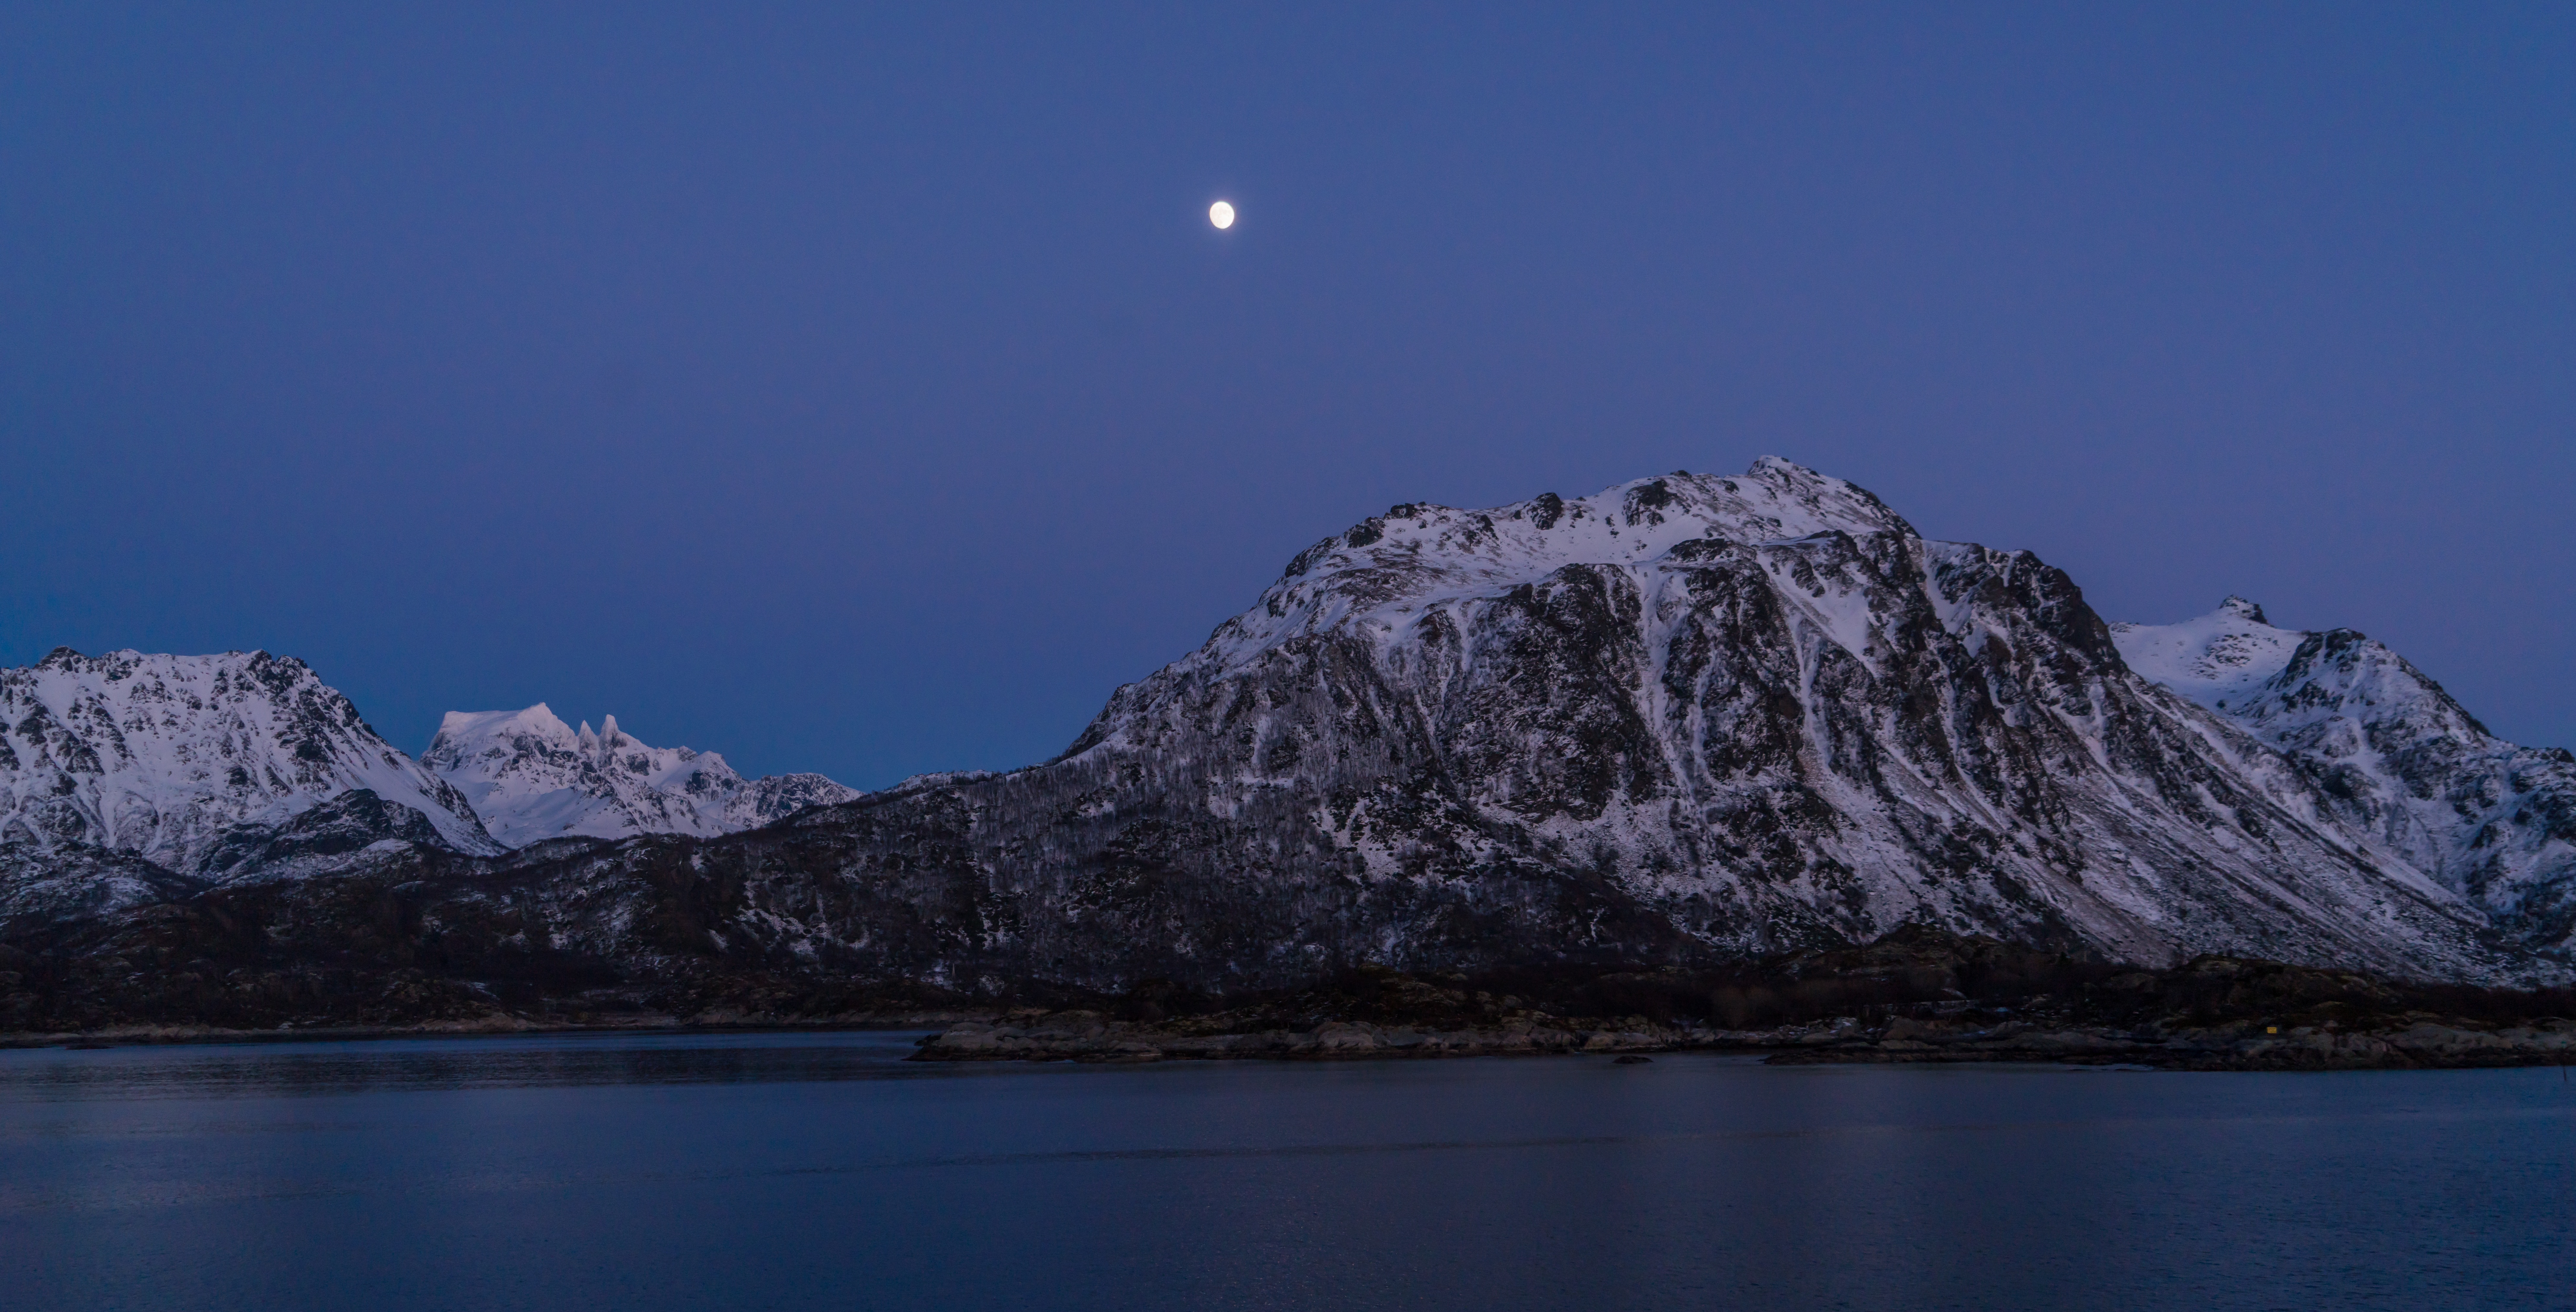
sea, horizon, mountain, snow, winter, cloud, sky, night, lake, mountain range, travel, dusk, europe, ice, reflection, seascape, fjord, arctic, moon, moonlight, summit, alps, norway, scandinavia, landform, astronomical object, geographical feature, mountainous landforms